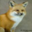
Label: fox